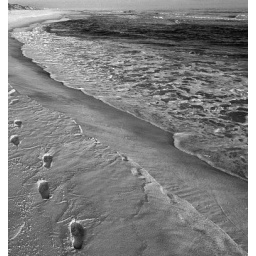
rework in black and white